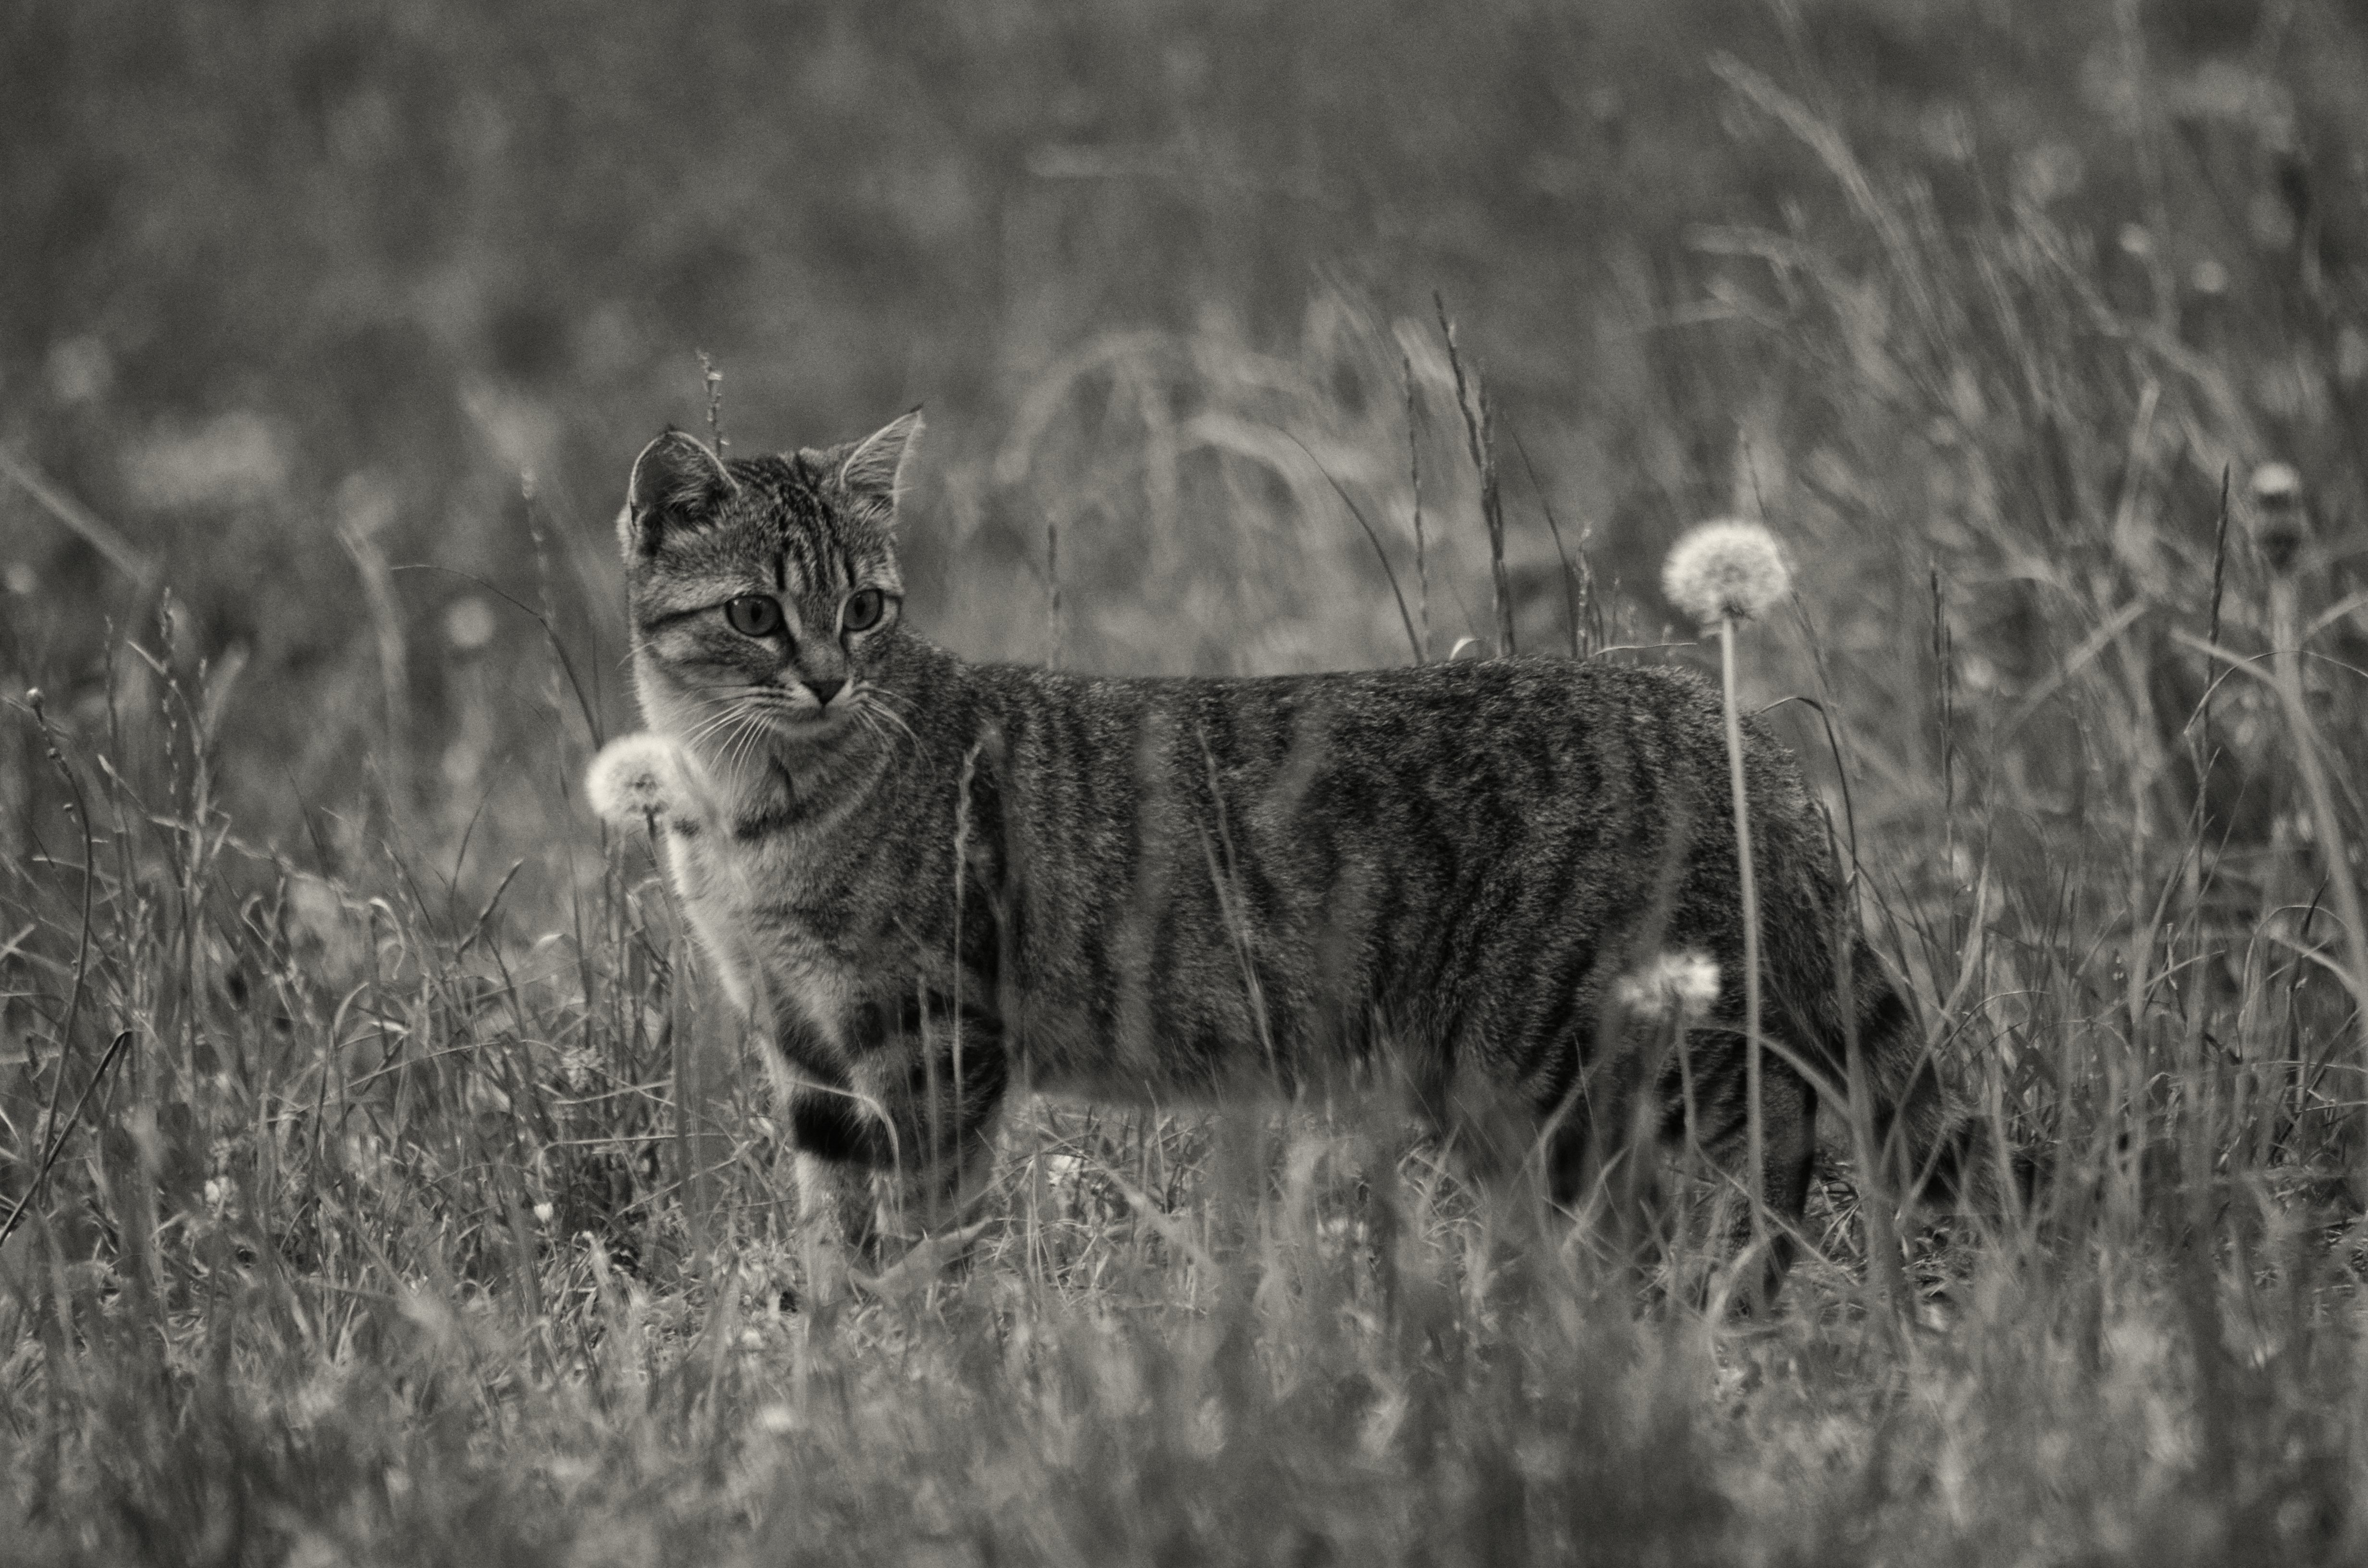
nature, grass, black and white, field, animal, cute, looking, wildlife, pet, fur, kitten, cat, feline, mammal, monochrome, hayfield, fauna, close up, outdoors, whiskers, kitty, tiger, eye, vertebrate, domestic, adorable, lynx, bobcat, wild cat, monochrome photography, noir et blanc, small to medium sized cats, cat like mammal, animalier, animaux de compaganimuxnie, F lin